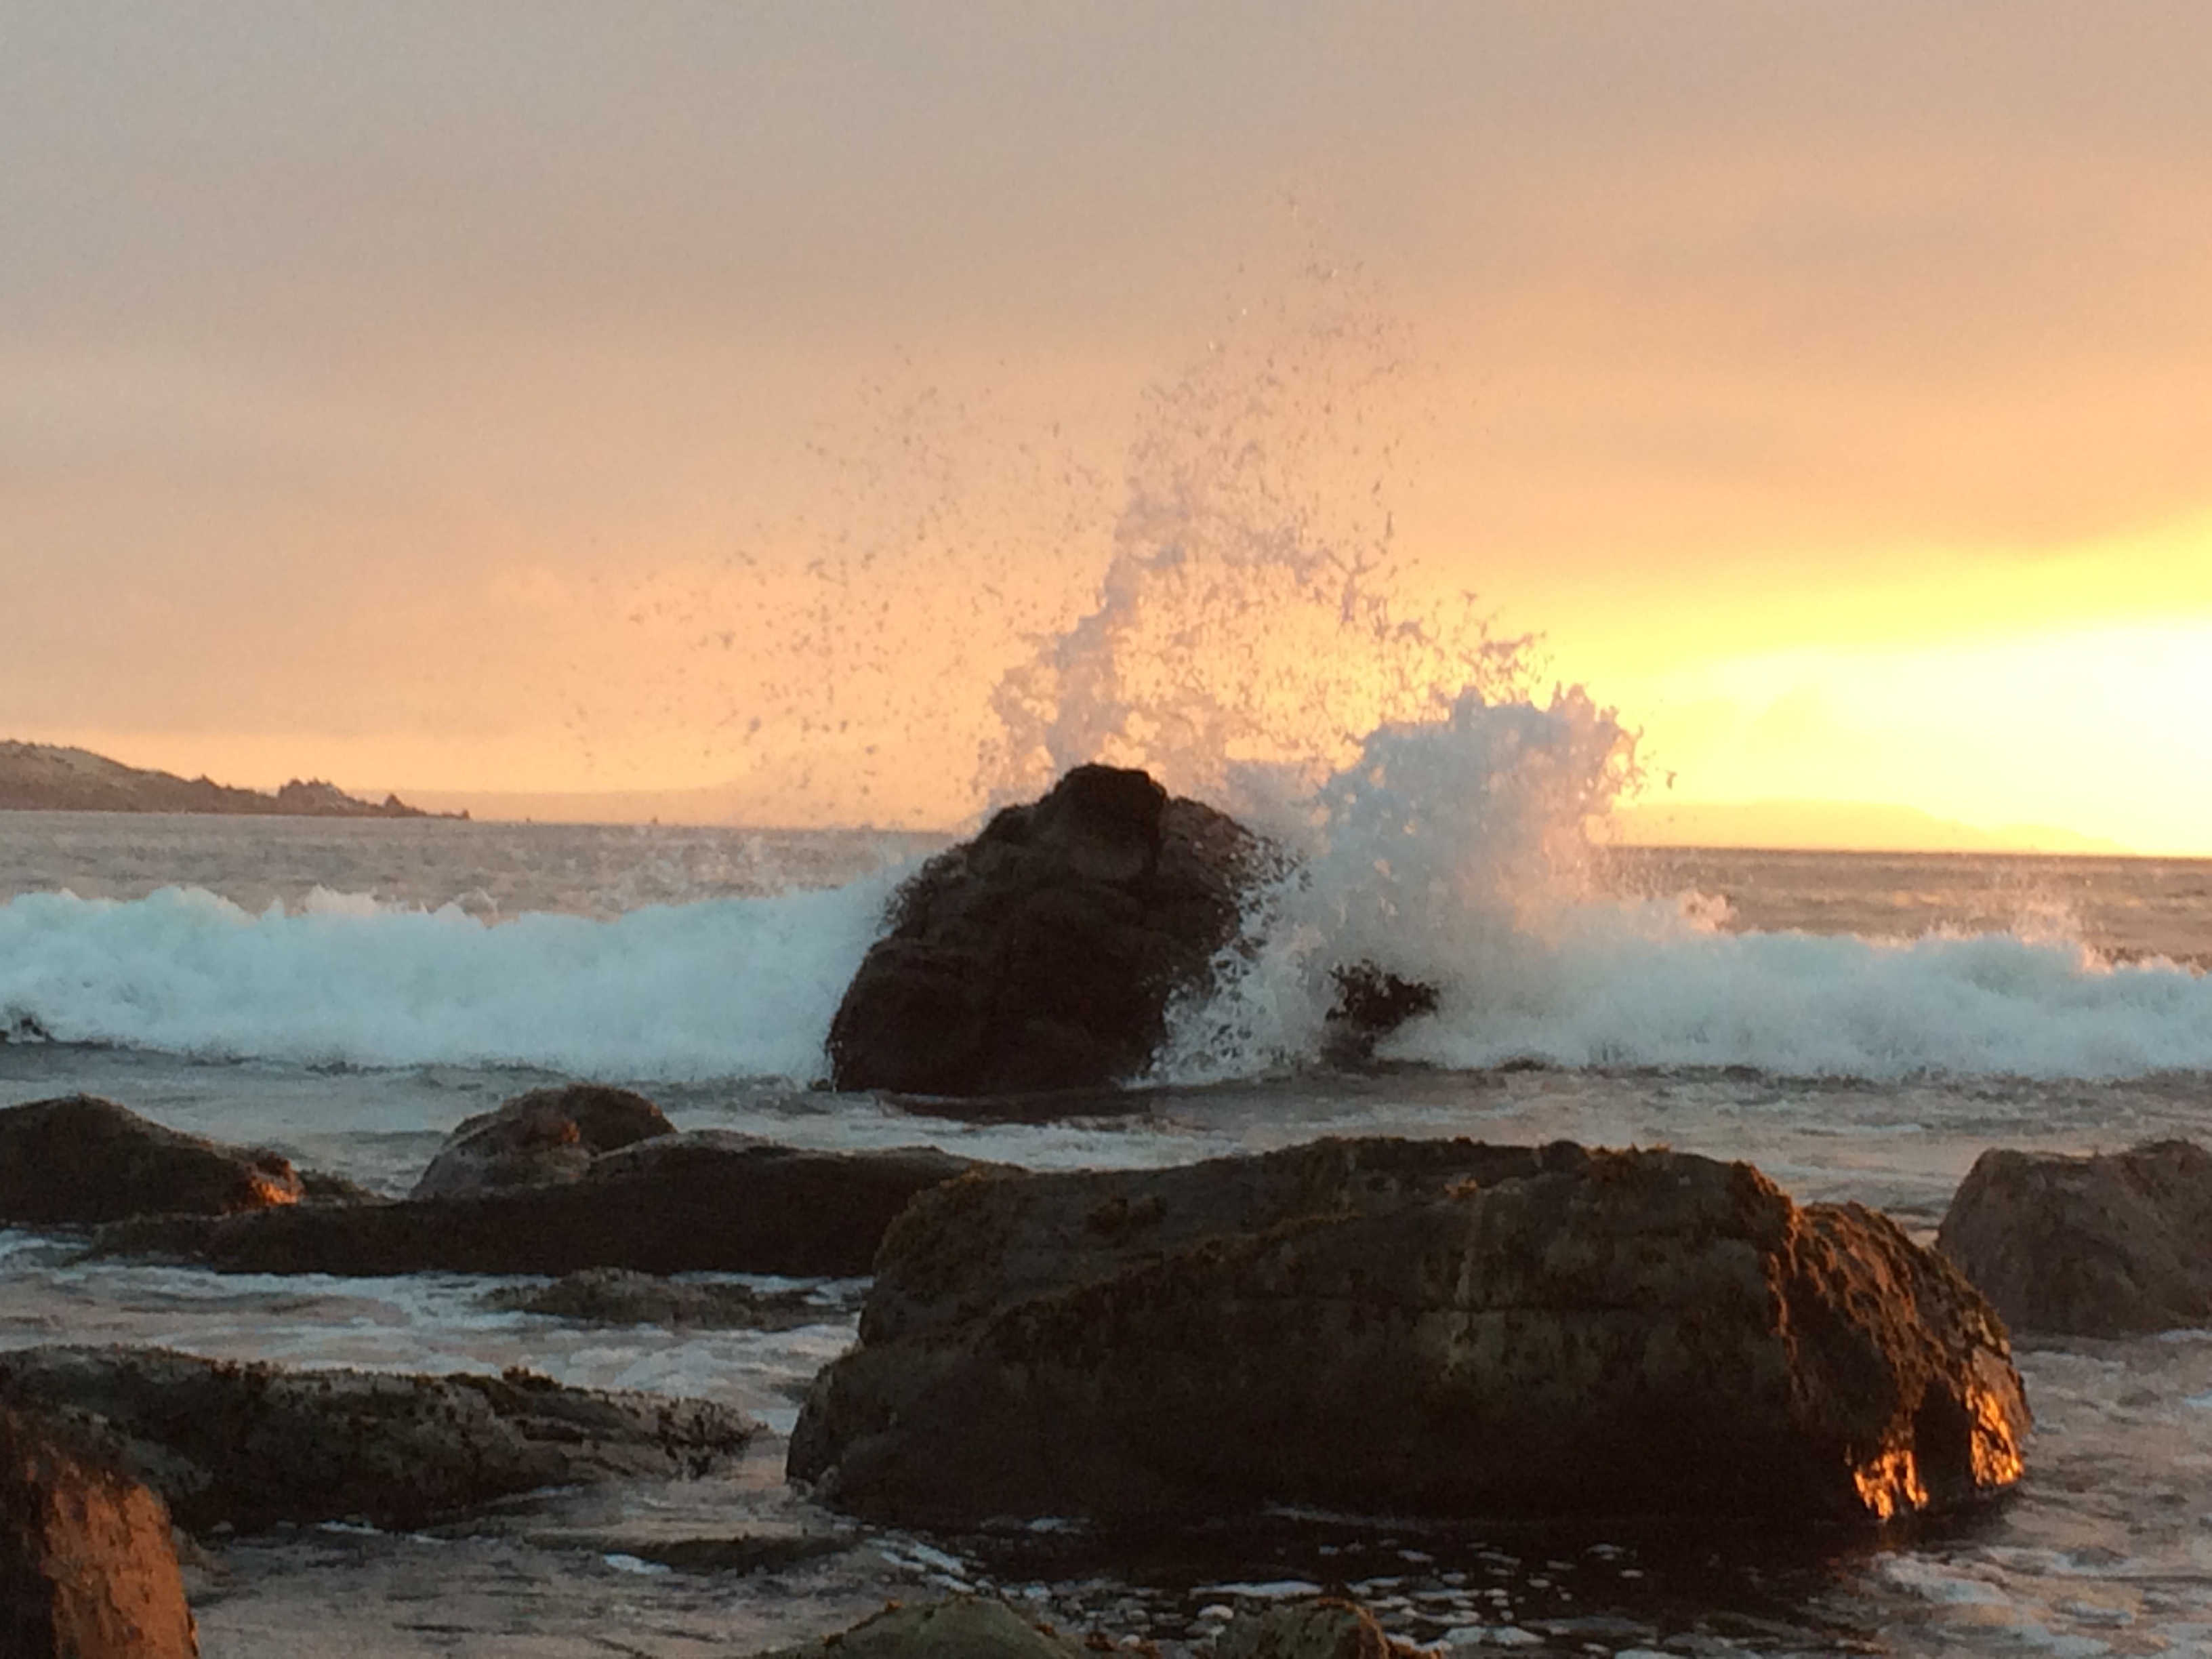
beach, sea, coast, water, outdoor, sand, rock, ocean, horizon, cloud, sky, sunrise, sunset, morning, shore, wave, dawn, vacation, cliff, dusk, evening, splash, bay, terrain, splashing, body of water, resort, cape, atmospheric phenomenon, wind wave